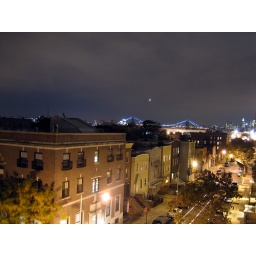
This was taken from the window of the YMCA in greenpoint. The street below is Meserole Ave.